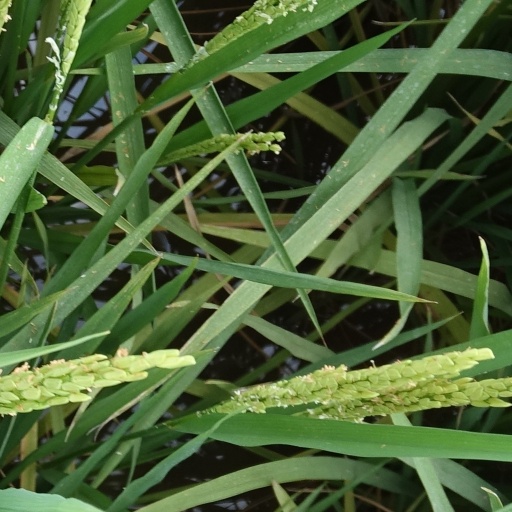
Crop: rice